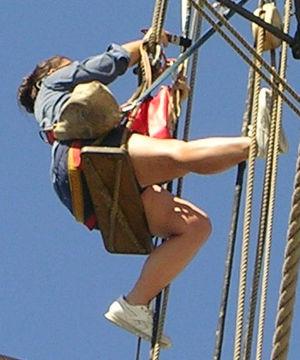
Dans la marine à voile ancienne, le goudronnage consistait à étendre du goudron sur les fils de caret des manœuvres dormantes mais aussi grelins, câbles, bois et toiles.